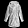
Label: Coat